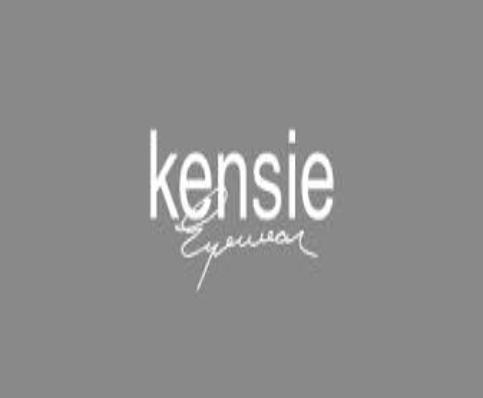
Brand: kensie
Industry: Clothes